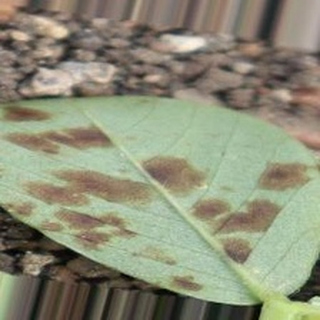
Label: groundnut_rust